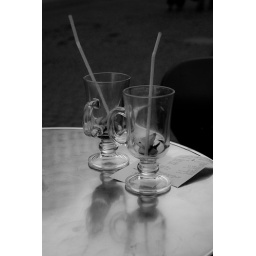
...on the table of the street cafe in St. Peterburg